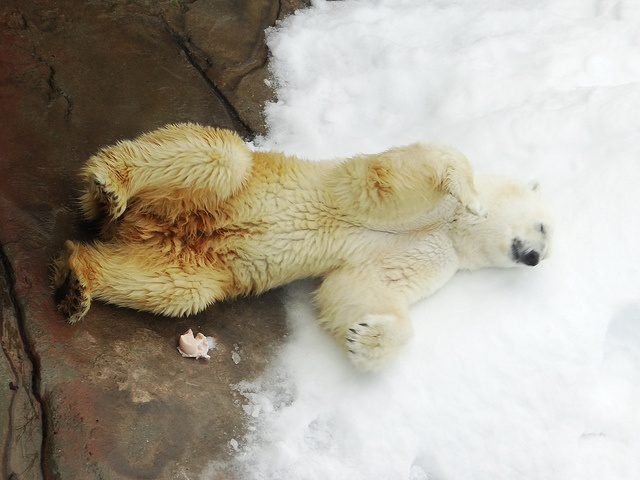
A polar bear is laying down in the snow.
A polar bear laying on his back half on snow.
A white polar bear is laying in the snow.
A very big cute polar bear laying in snow.
This seems to be a bear laying on the snow.